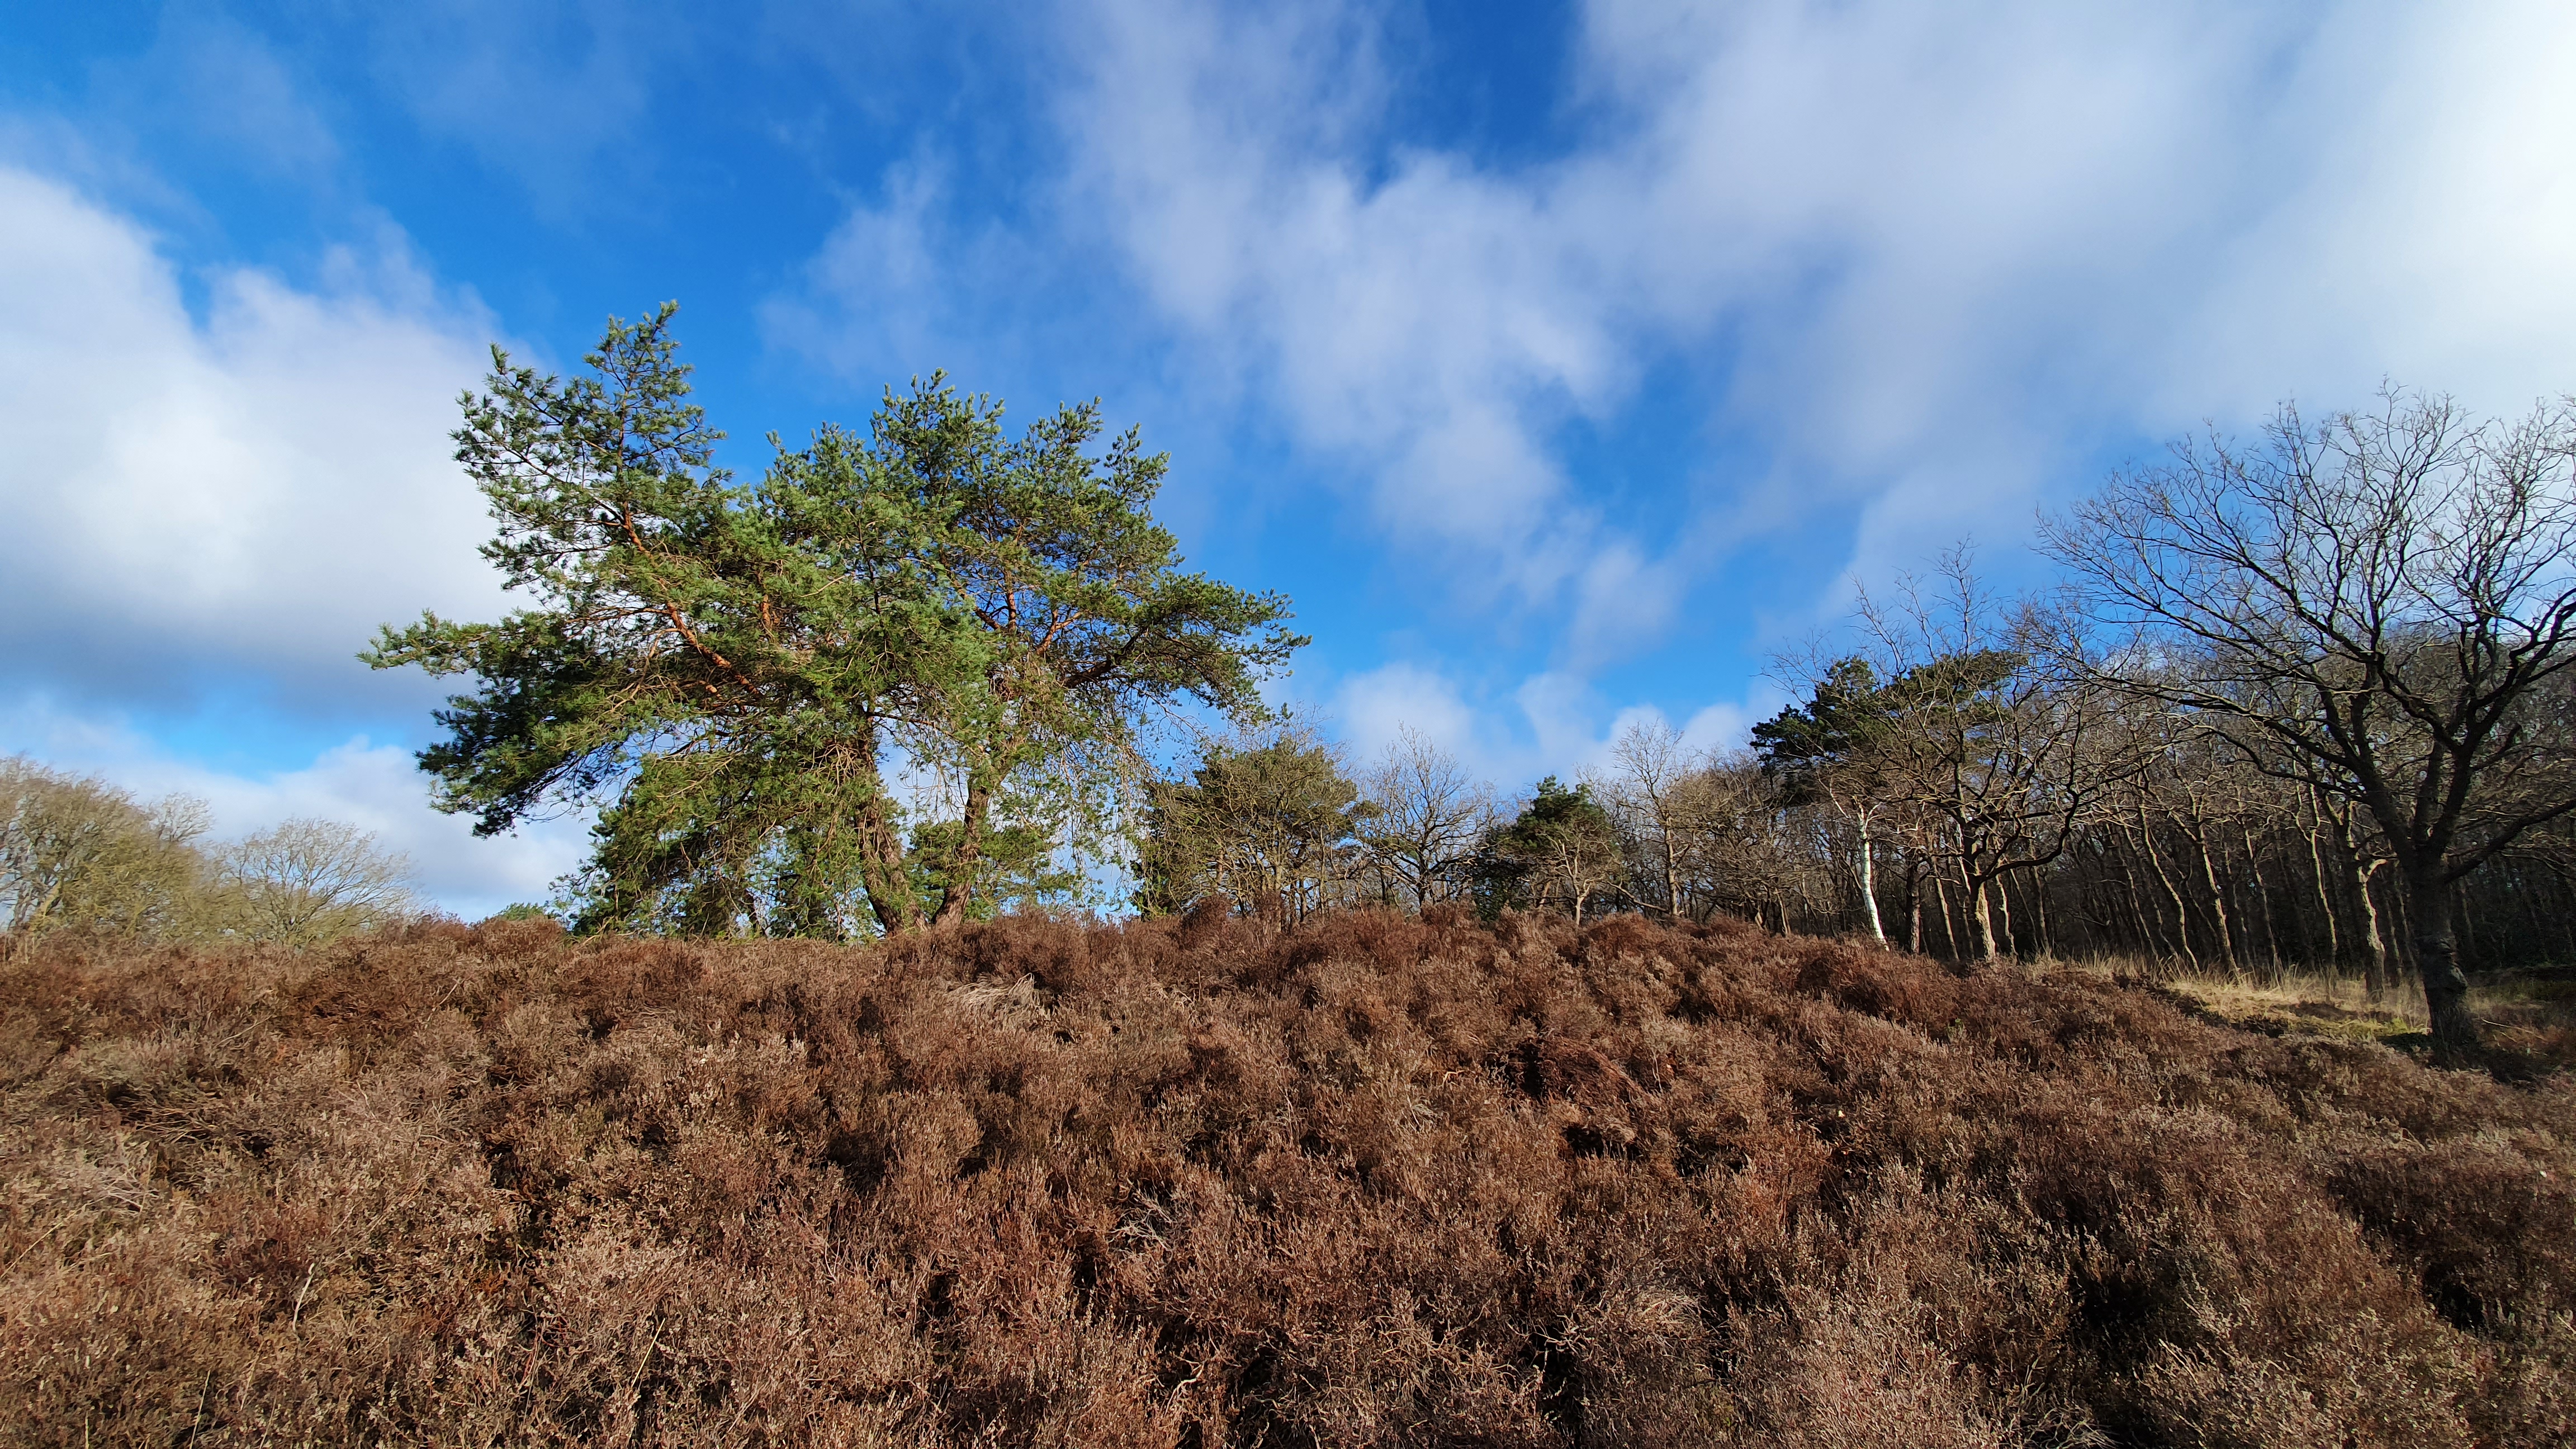
moor, scenery, landscape, solitary tree, cloud, sky, plant, plant community, natural landscape, branch, twig, tree, woody plant, shrub, grass, grassland, cumulus, hill, wood, forest, trunk, deciduous, prairie, soil, temperate broadleaf and mixed forest, horizon, woodland, pasture, field, shrubland, road, chaparral, nature reserve, mountain, meteorological phenomenon, rock, conifer, steppe, subshrub, wildlife, autumn, winter, plant stem, savanna, tropical and subtropical coniferous forests, Northern hardwood forest, pine family, badlands, blossom, trail